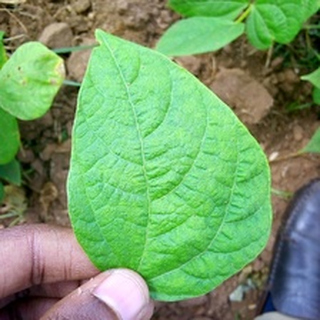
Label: healthy_bean